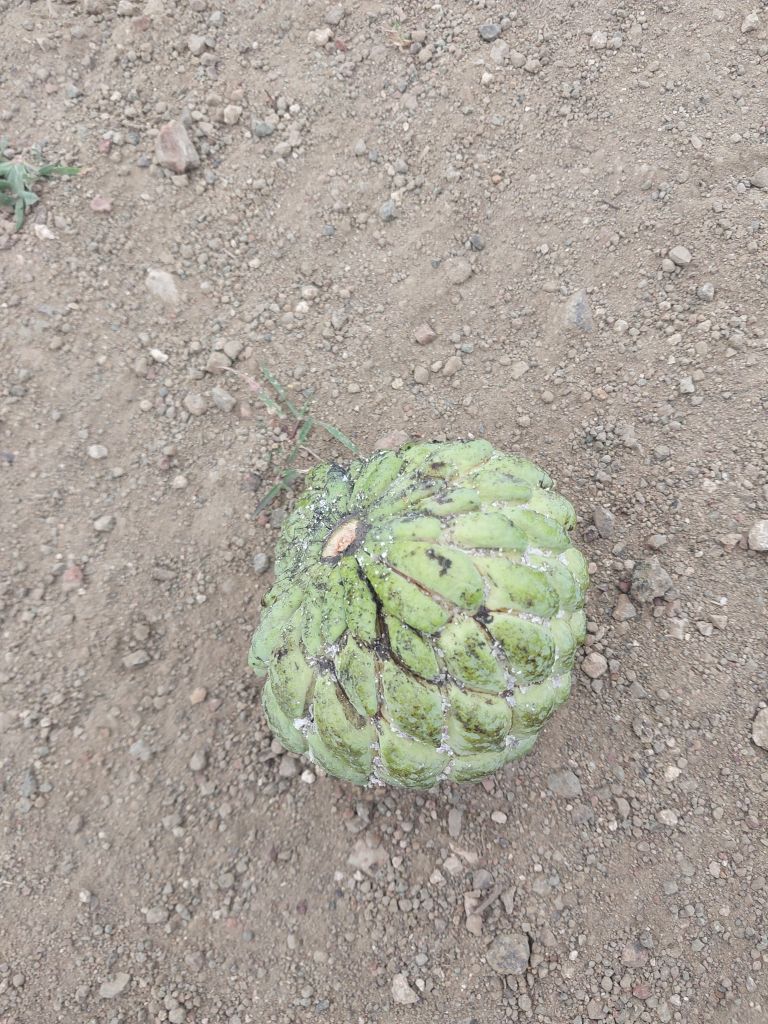
Disease label: Leaf spot on fruit